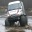
Label: ambulance